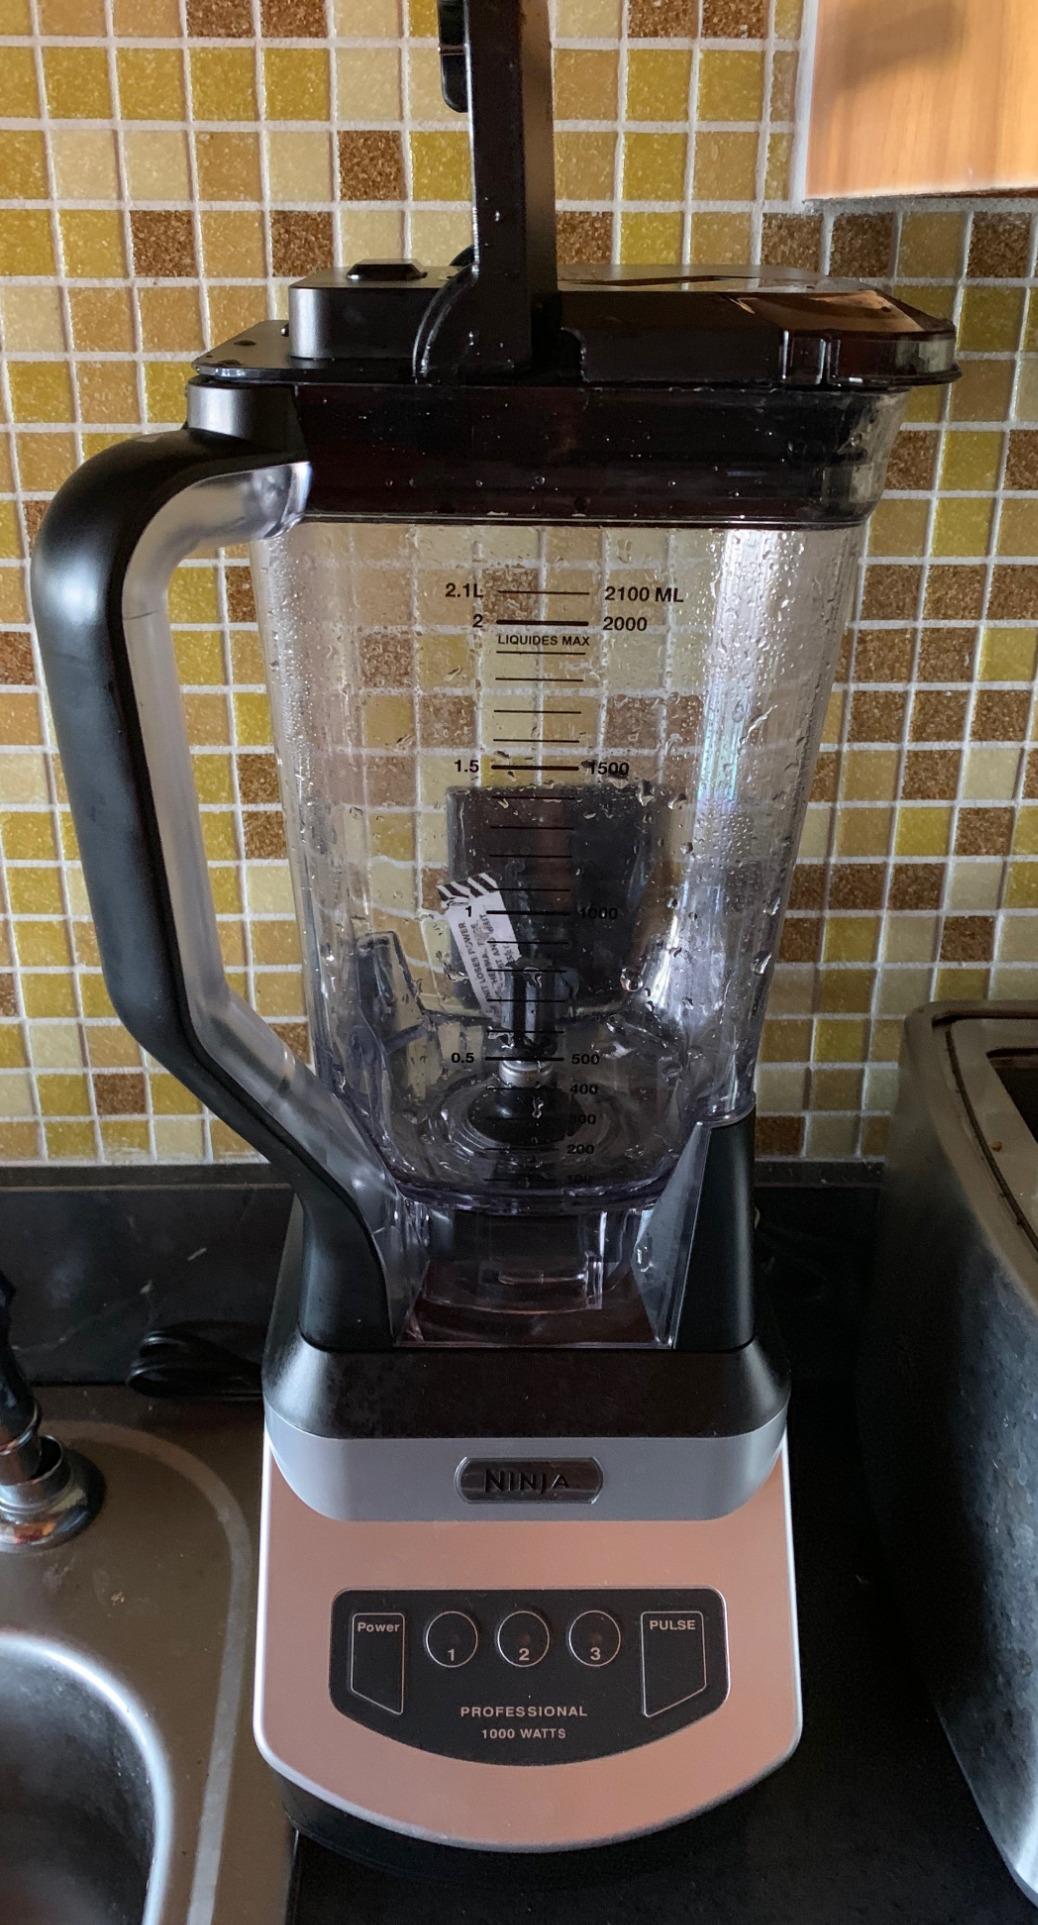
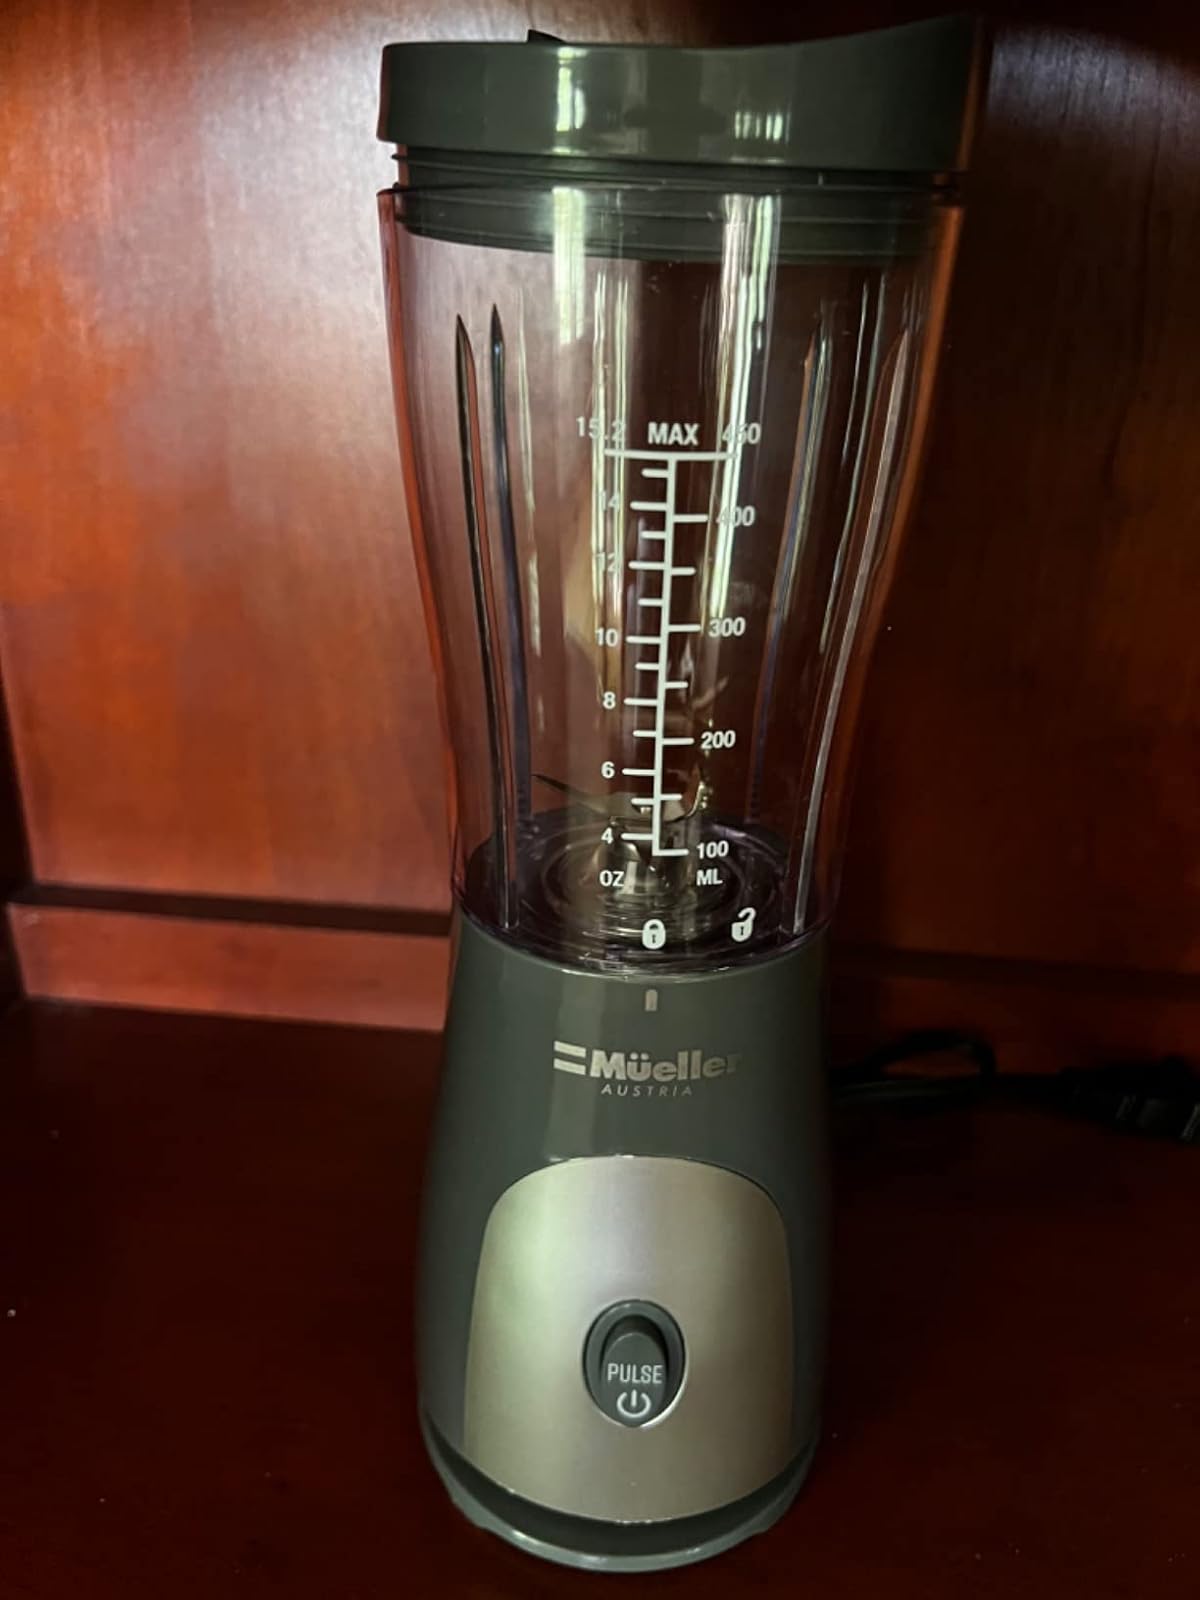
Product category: items_blender
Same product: no